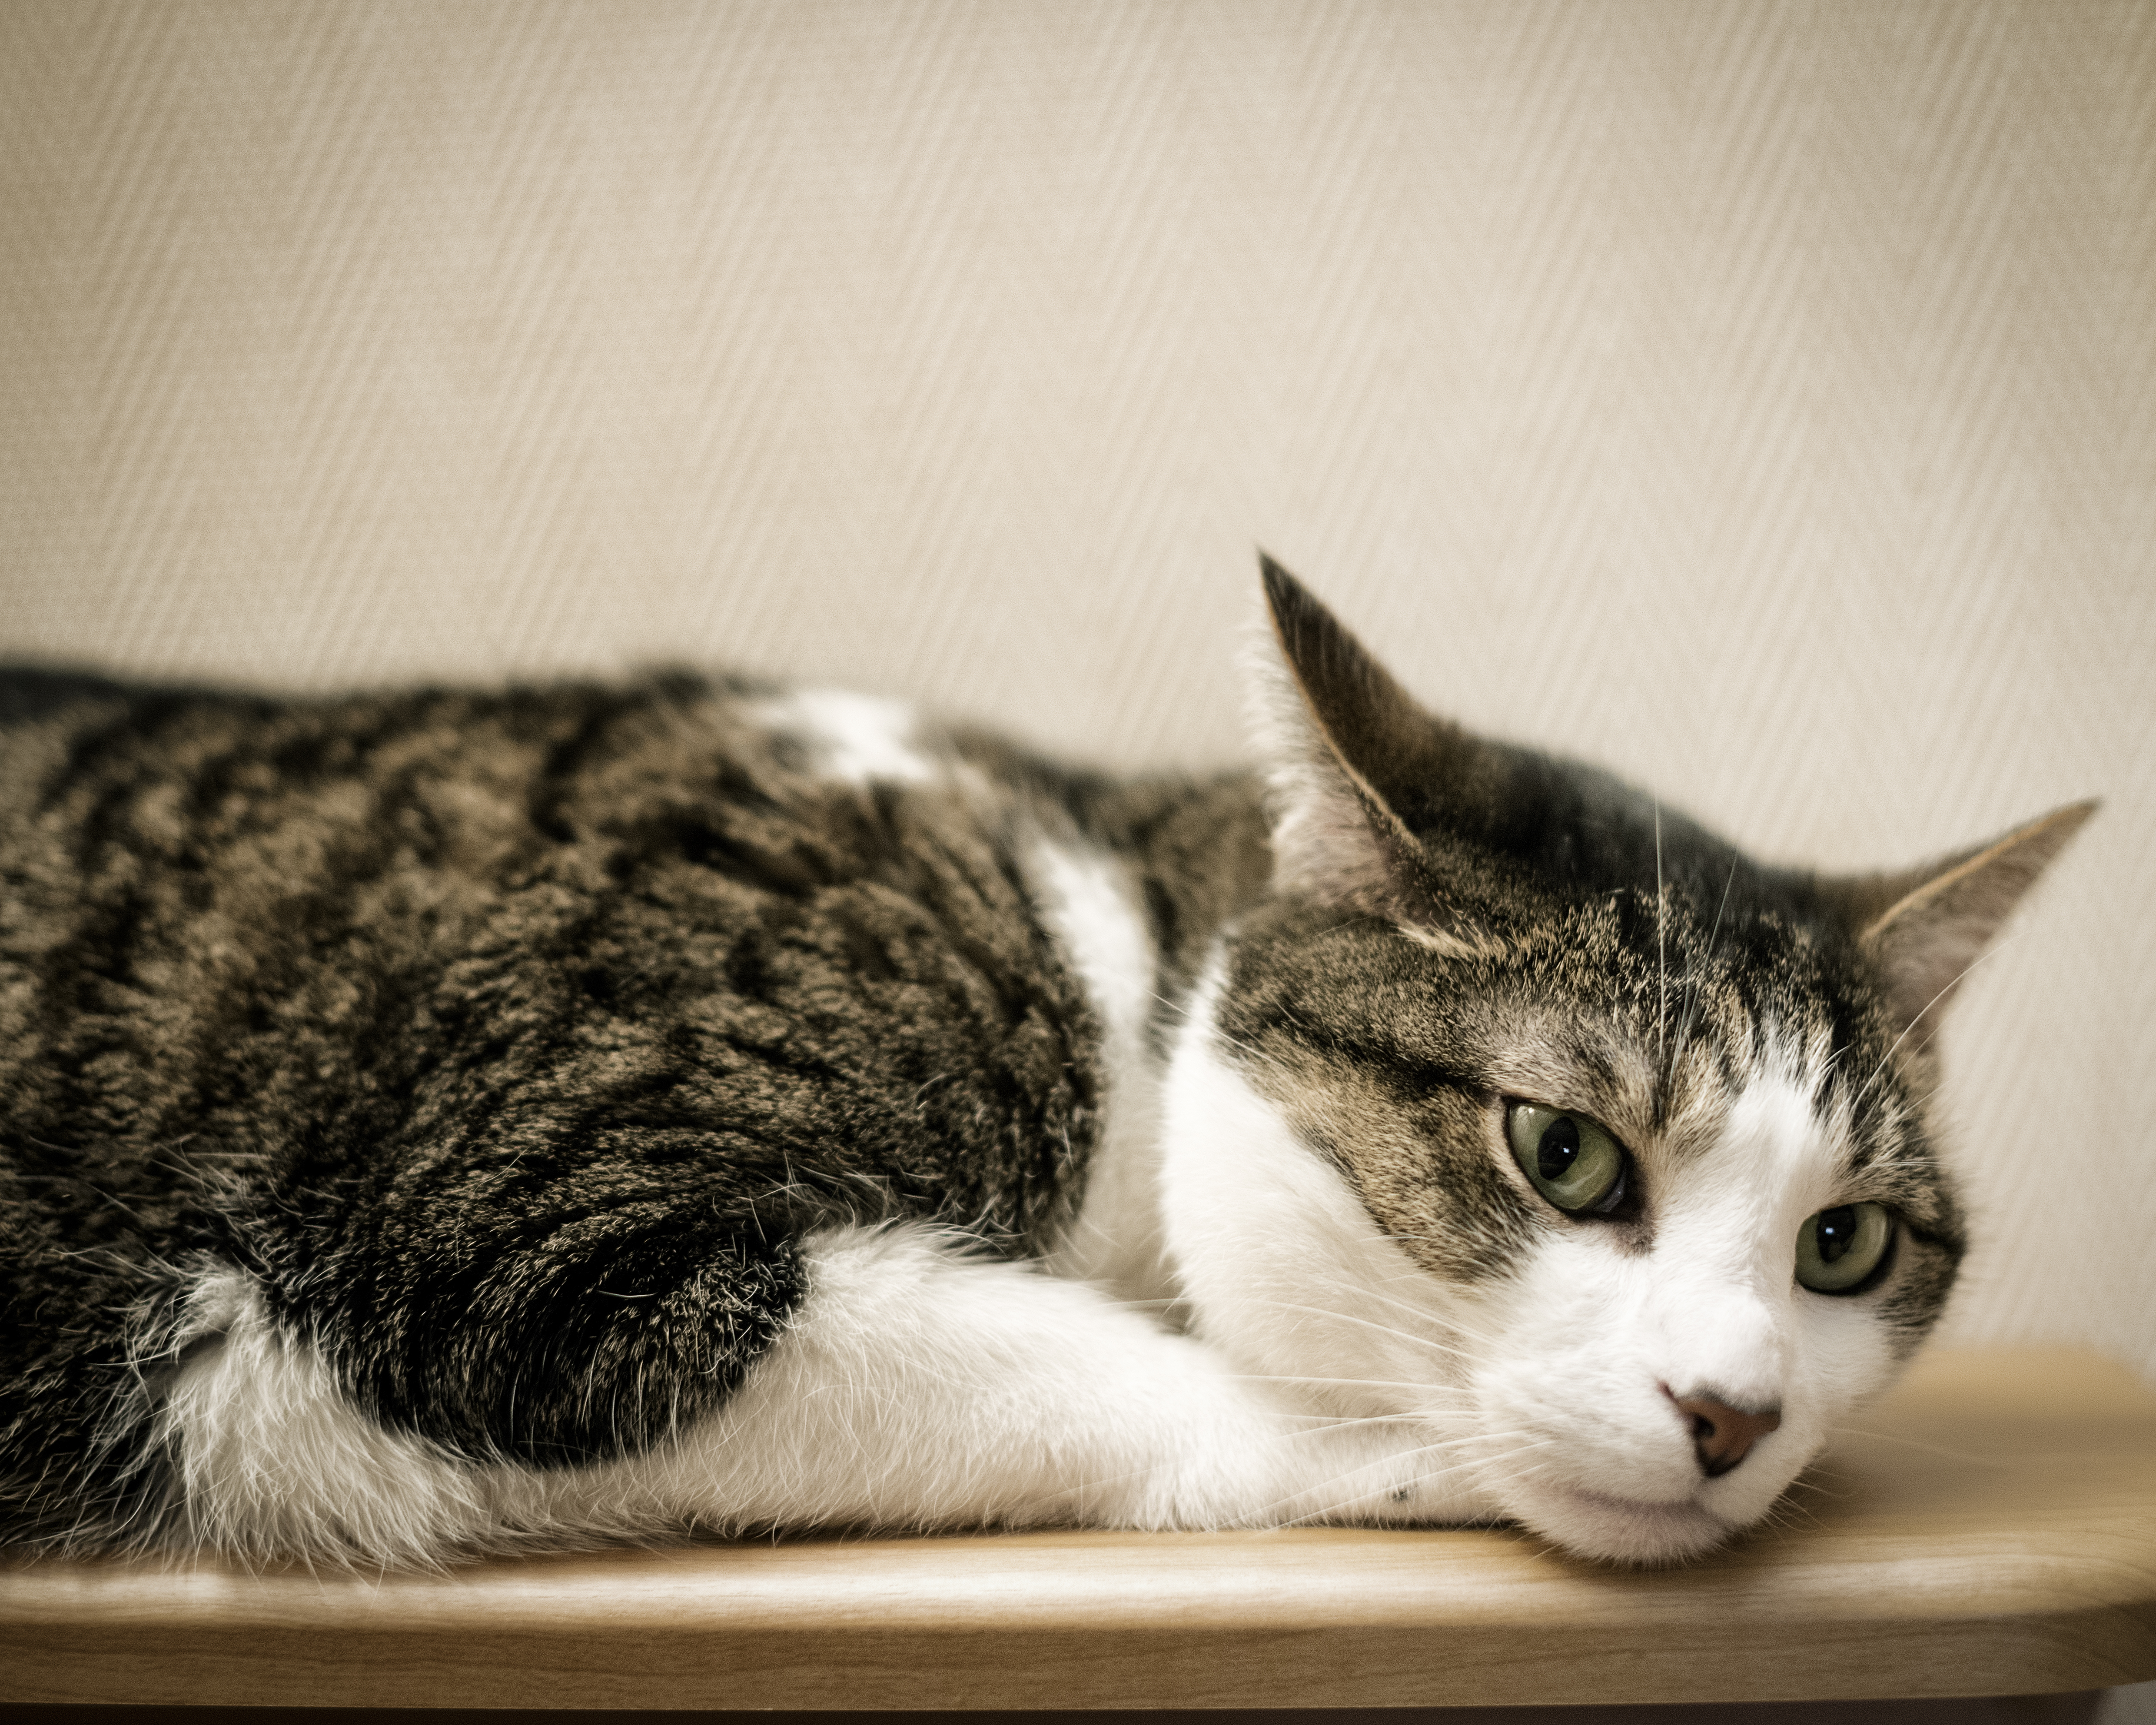
white, cute, kitten, cat, feline, mammal, close up, uk, flickr, monty, fararnside, 365project, nose, eyes, whiskers, lazy, skin, vertebrate, european shorthair, small to medium sized cats, cat like mammal, american shorthair